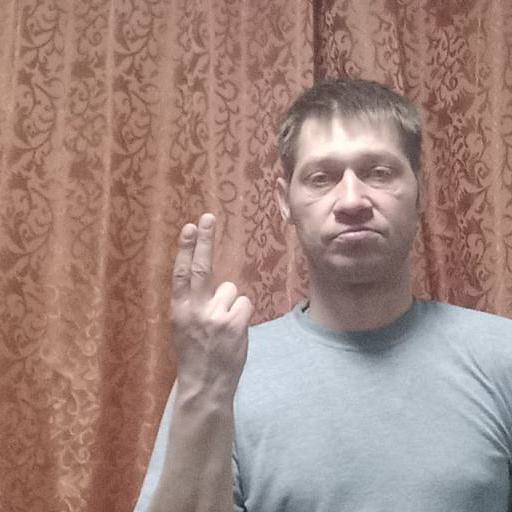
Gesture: two_up_inverted